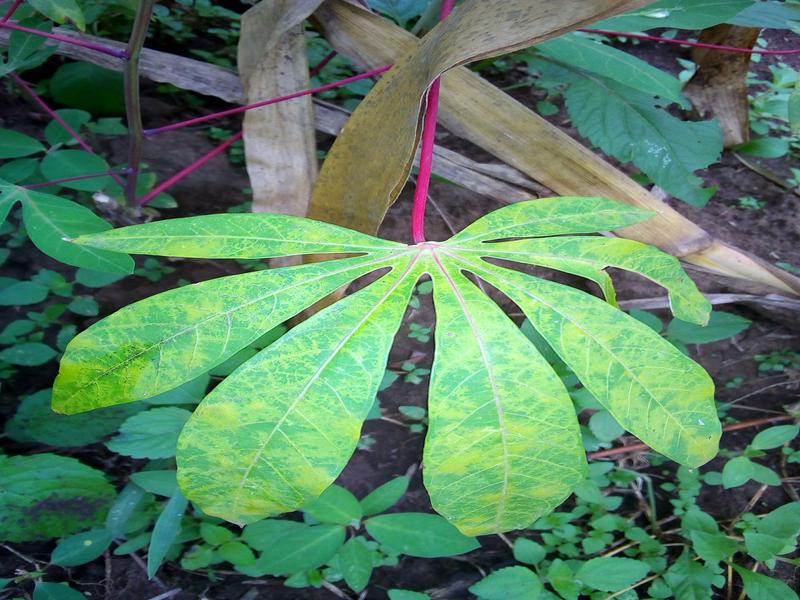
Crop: cassava
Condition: brown_streak_disease